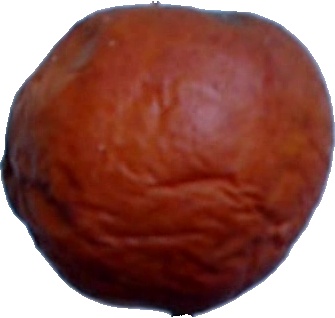
Label: apple_rotten_1